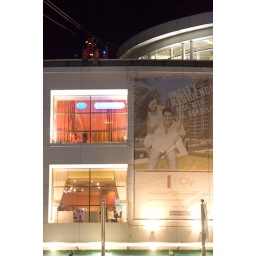
Military firemen participate in an office building fire simulation in Bucharest, 30 october 2007